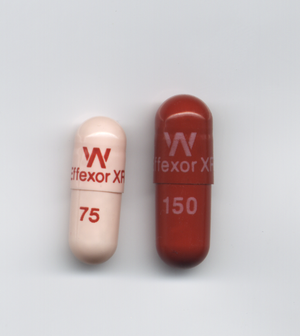
La venlafaxine est un psychotrope utilisé pour le traitement de la dépression ou de troubles anxieux. C'est un inhibiteur de la recapture de la sérotonine et de la noradrénaline. Son nom commercial est Effexor.